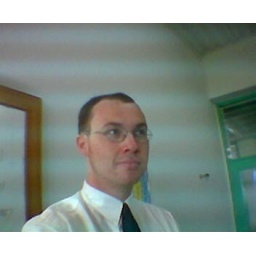
For some reason I stuck my head in a bowling ball cleaning machine on my way to work